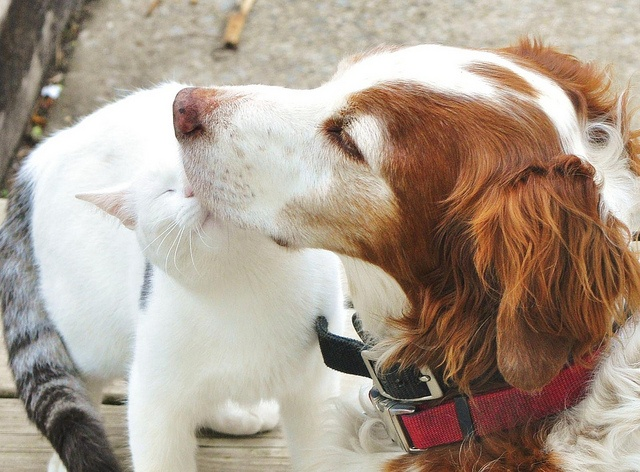
A dog and a cat with their faces on each other
A white and black cat being friendly with a dog
A cat is giving a dog a little kiss.
A dog touching his face to a cats face outside.
A cat and a dog are cuddling together playfully.